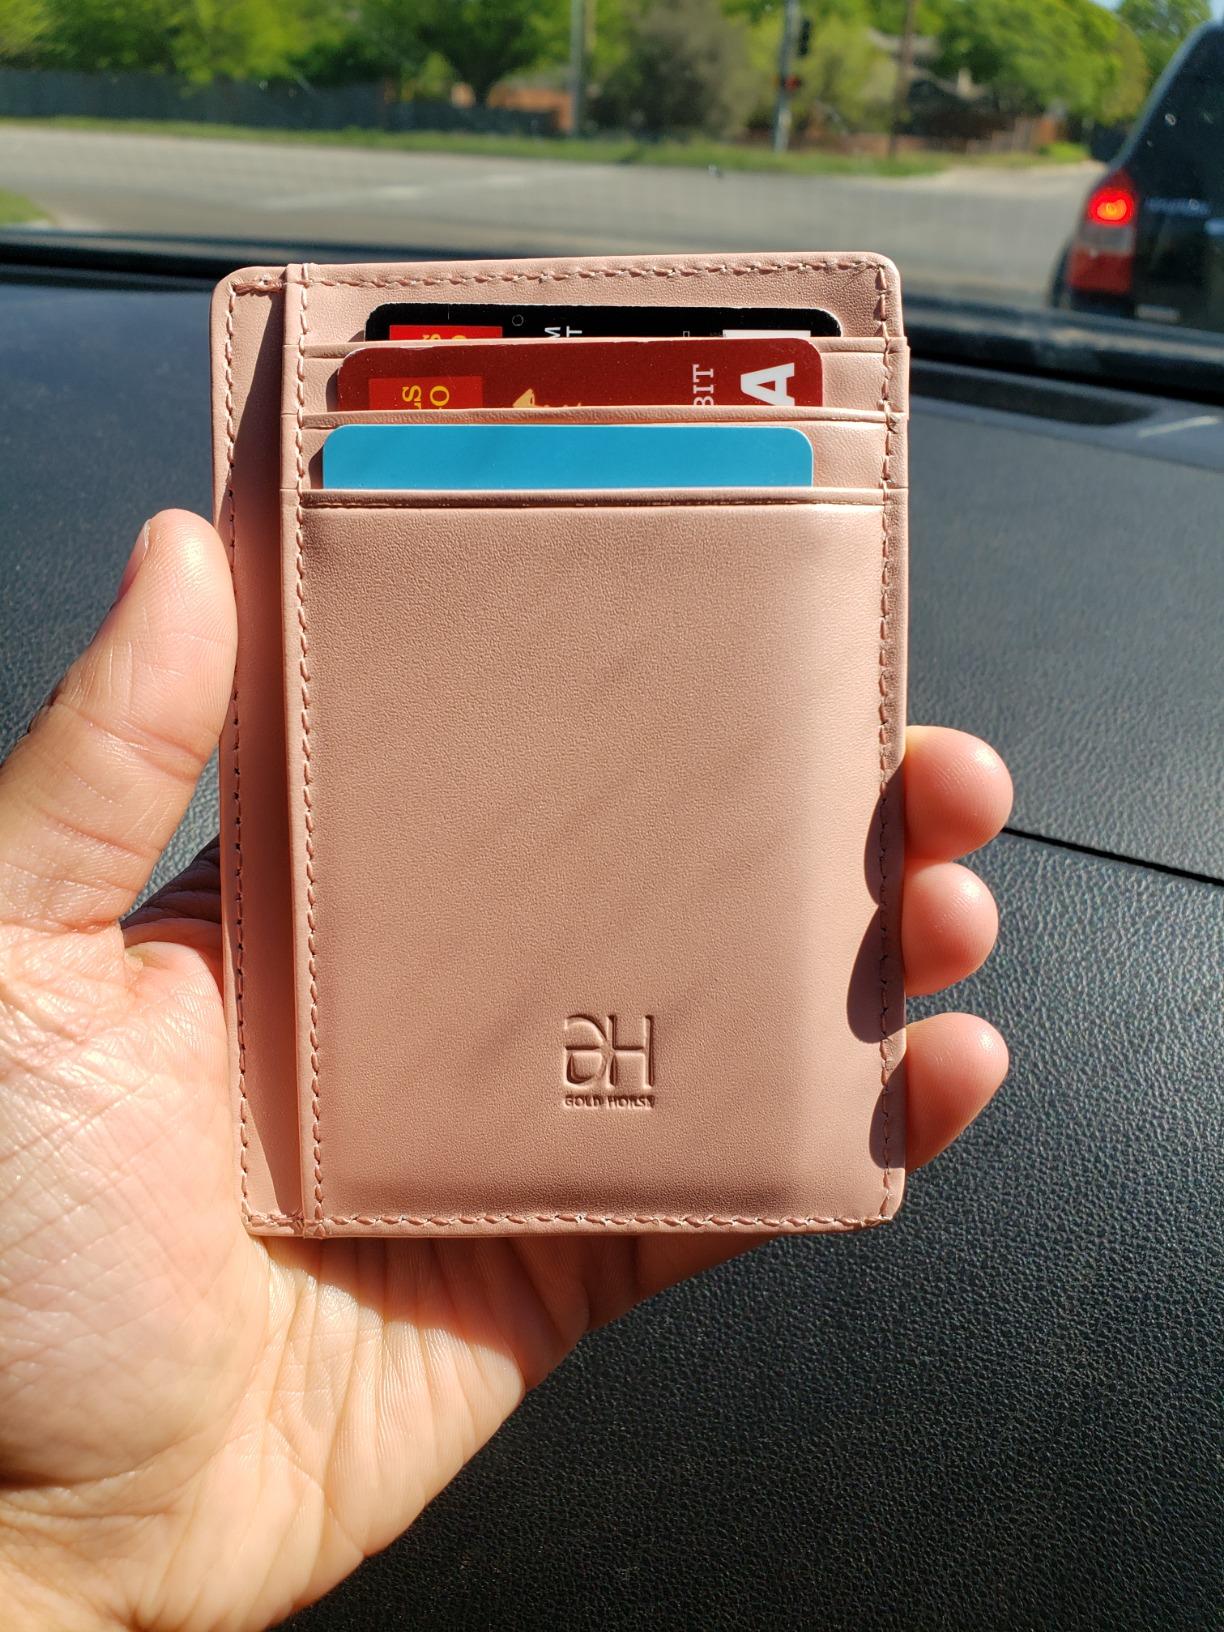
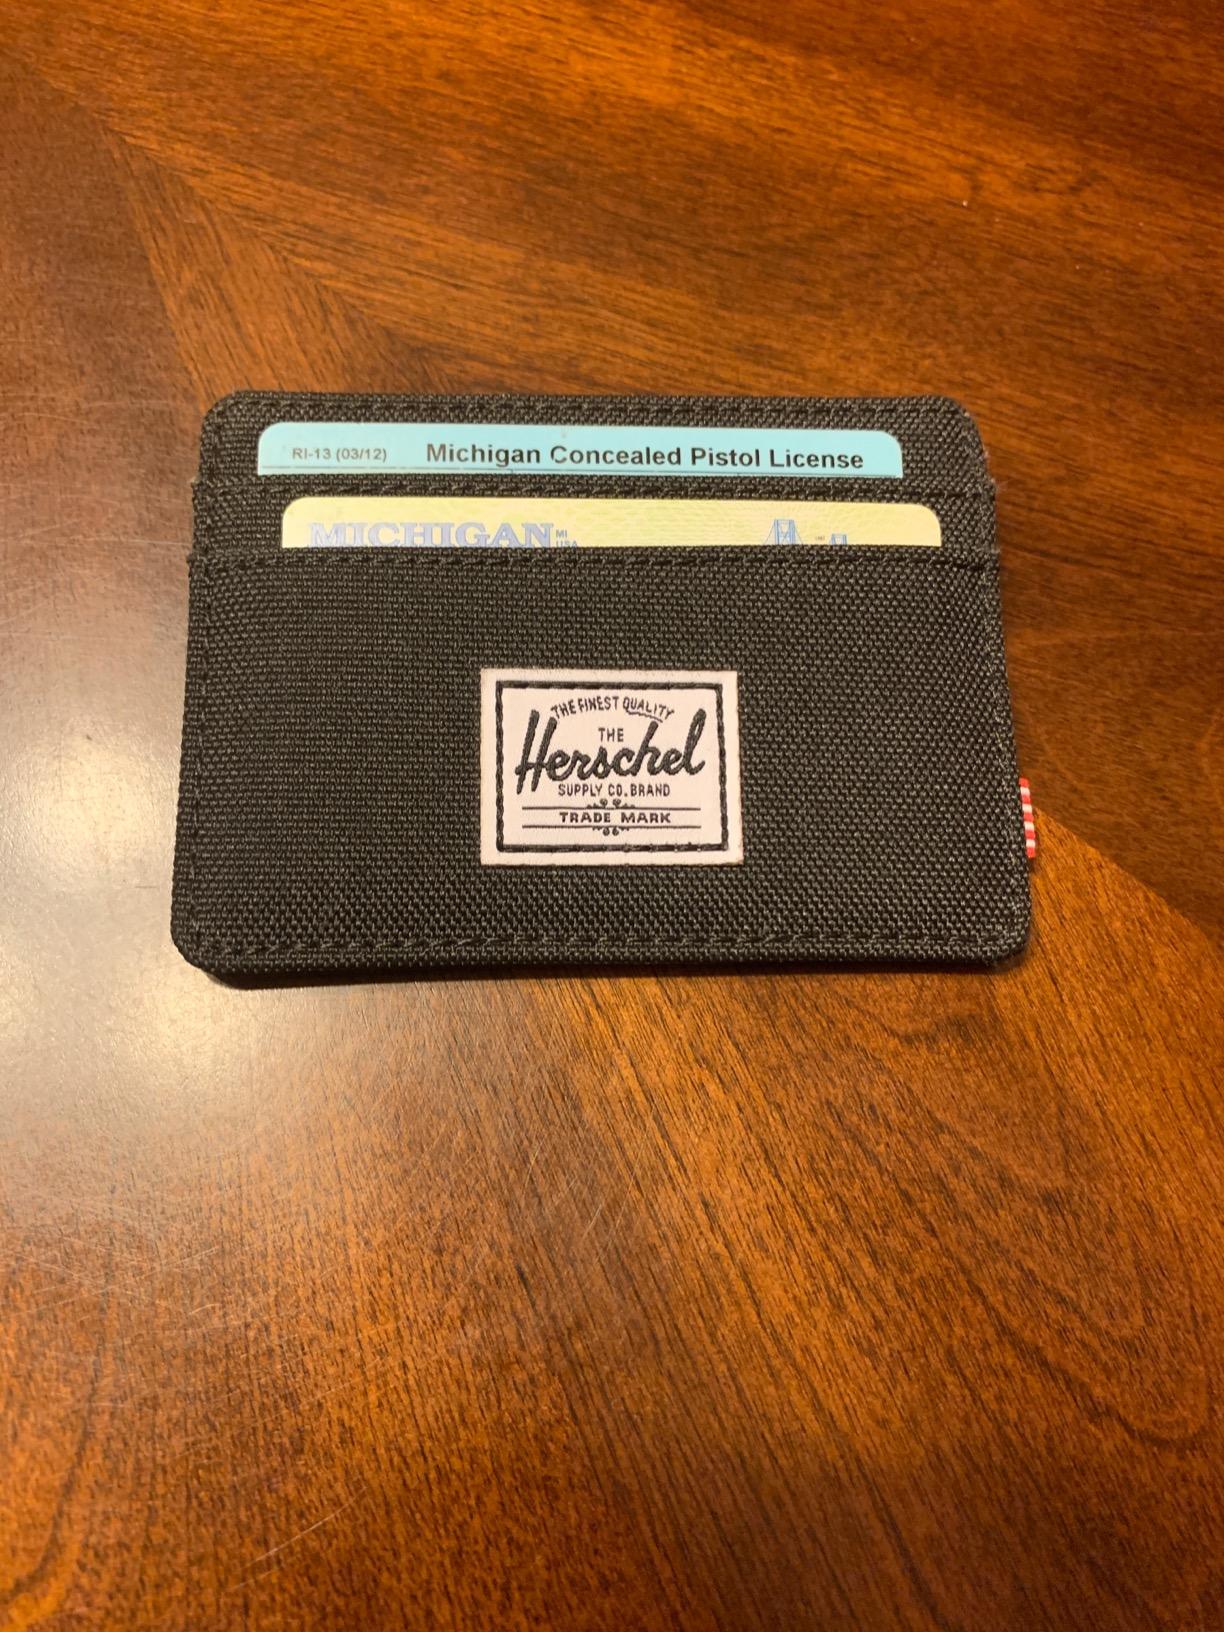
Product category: accessories_wallet
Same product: no